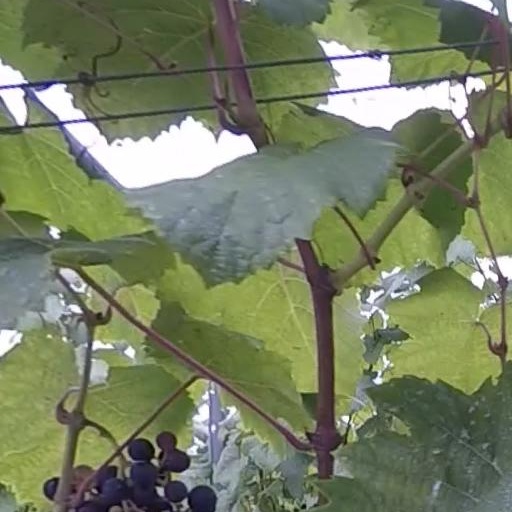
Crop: grape